New York State Route 96A

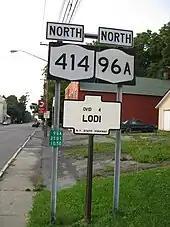
NY 96A and NY 414 crossing north through Lodi

Continuing north through Romulus, the route soon bends to the northwest near Blaine Road, passing the southern edge of the Seneca Army Depot and the northern border of Sampson State Park. Passing the park entrance, NY 96A turns northward, leaving the state park, intersecting with CR 147 and entering the town of Varick, where the right-of-way for the railroad crosses once again. The route continues along the western edge of the army depot to the northernmost part of Varick, where the depot grounds end just south of NY 96A's bridge over Reeder Creek. Not far to the north, NY 96A intersects Yale Station Road (CR 126) at the Varick–Fayette town line. In Fayette, the highway passes a small number of commercial buildings around its junction with the western terminus of NY 336 before running along a stretch of homes. After , the residences give way to farms once again.